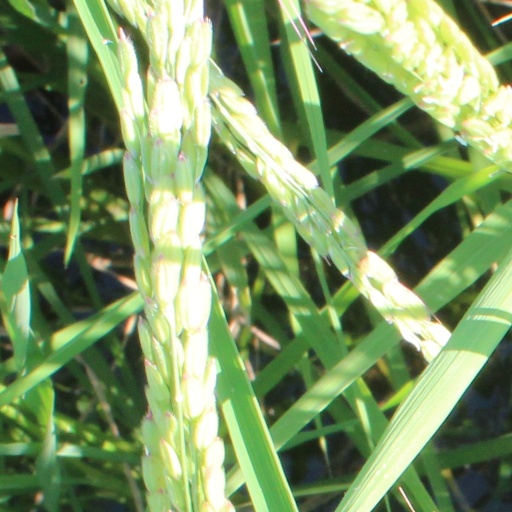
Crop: rice